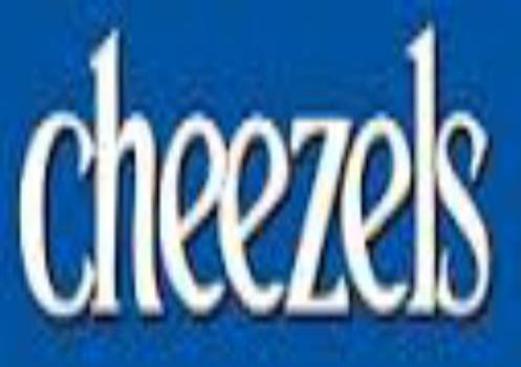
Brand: cheezels
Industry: Food